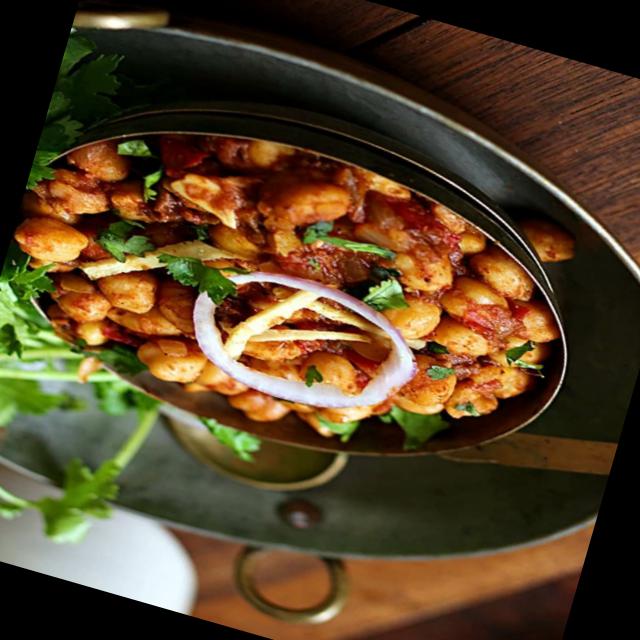
Dish: chole